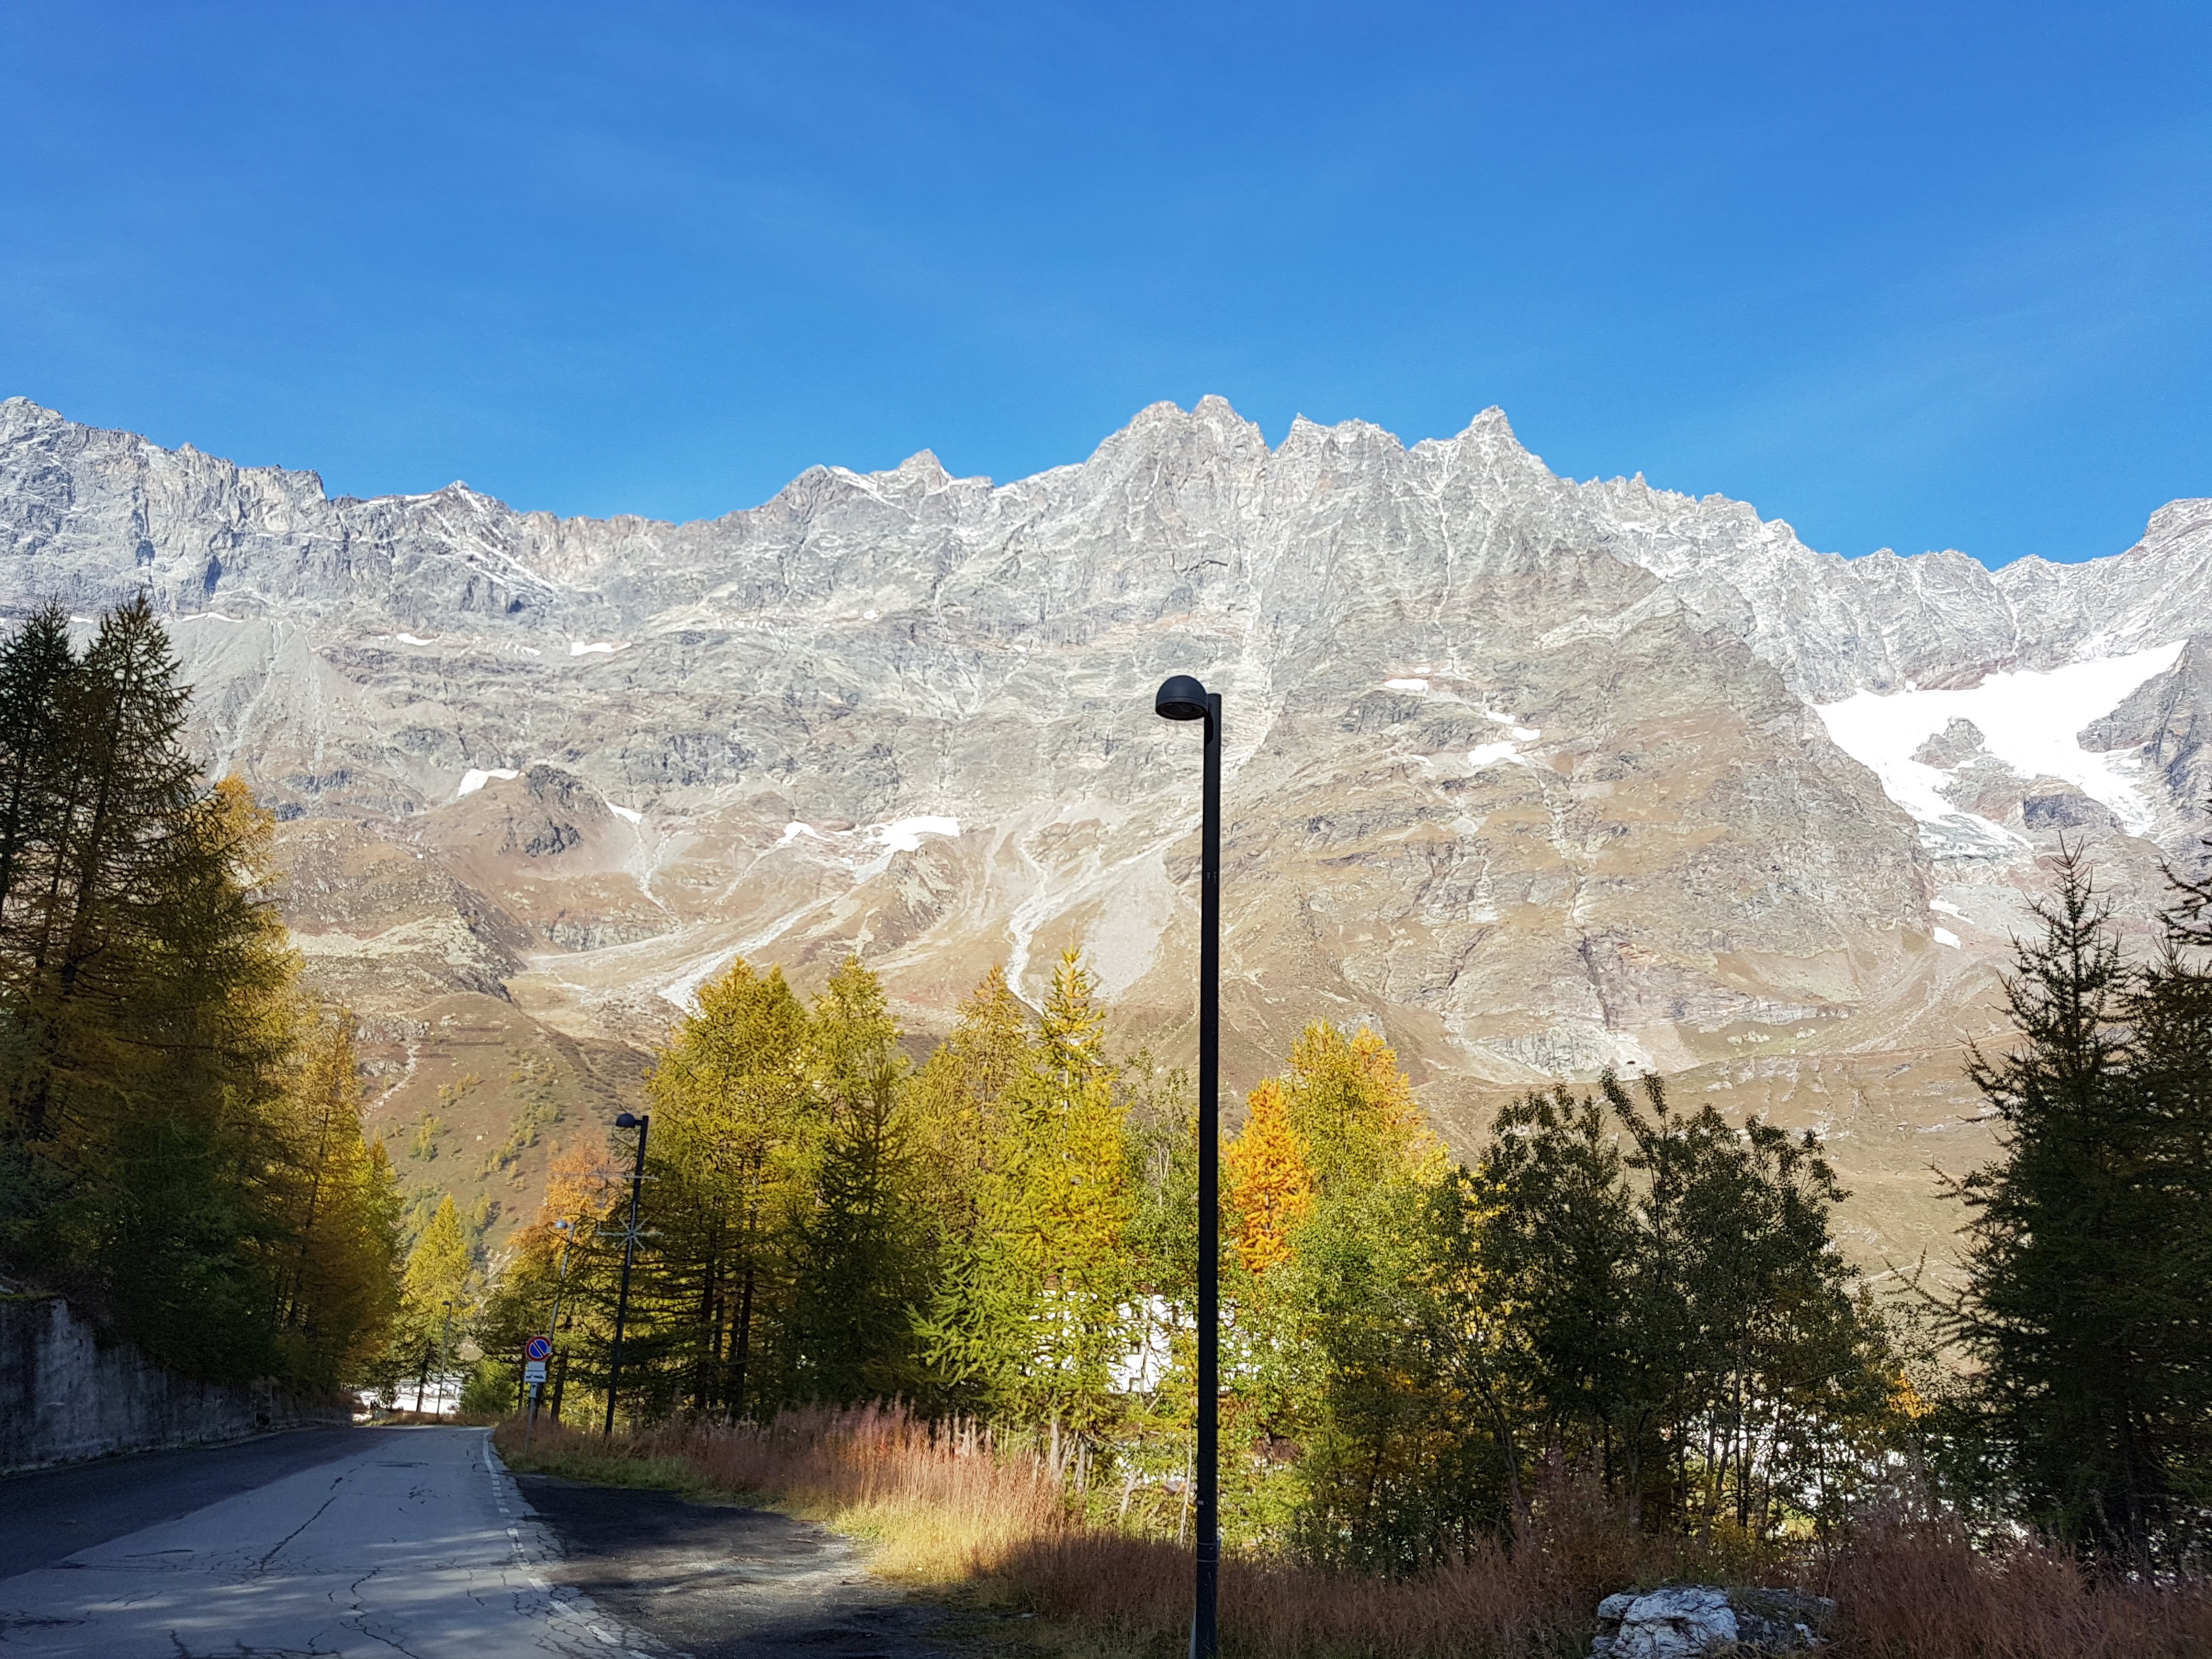
natural, mountainous landforms, mountain, mountain range, sky, alps, tree, wilderness, natural landscape, leaf, highland, cloud, massif, road, snow, ridge, mountain pass, woody plant, hill, valley, winter, autumn, hill station, landscape, plant, fell, thoroughfare, street light, national park, mount scenery, larch, pine family, summit, tourism